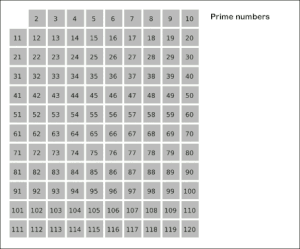
En mathématiques, et plus précisément en théorie analytique des nombres, un produit eulérien est un développement en produit infini, indexé par les nombres premiers.